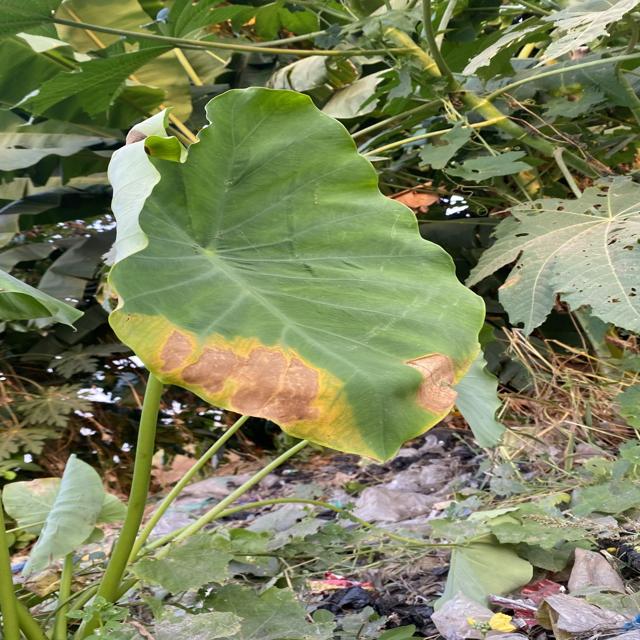
Label: Late_Blight